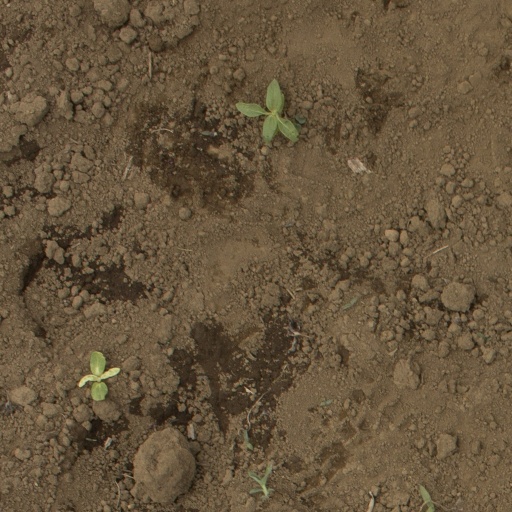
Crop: Jerusalem artichoke